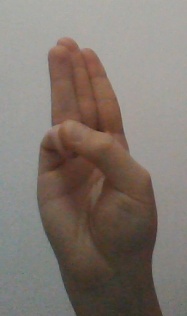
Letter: thaa